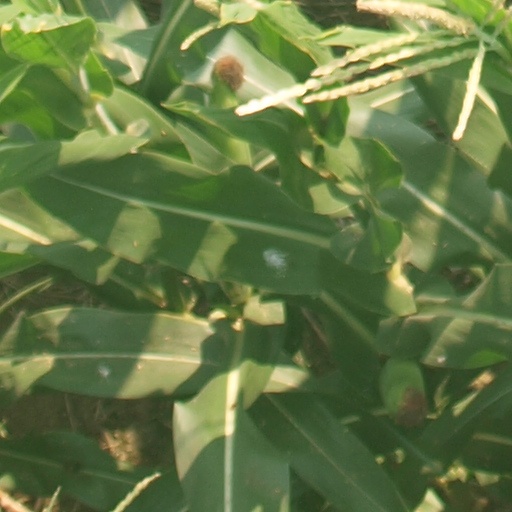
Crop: maize; corn